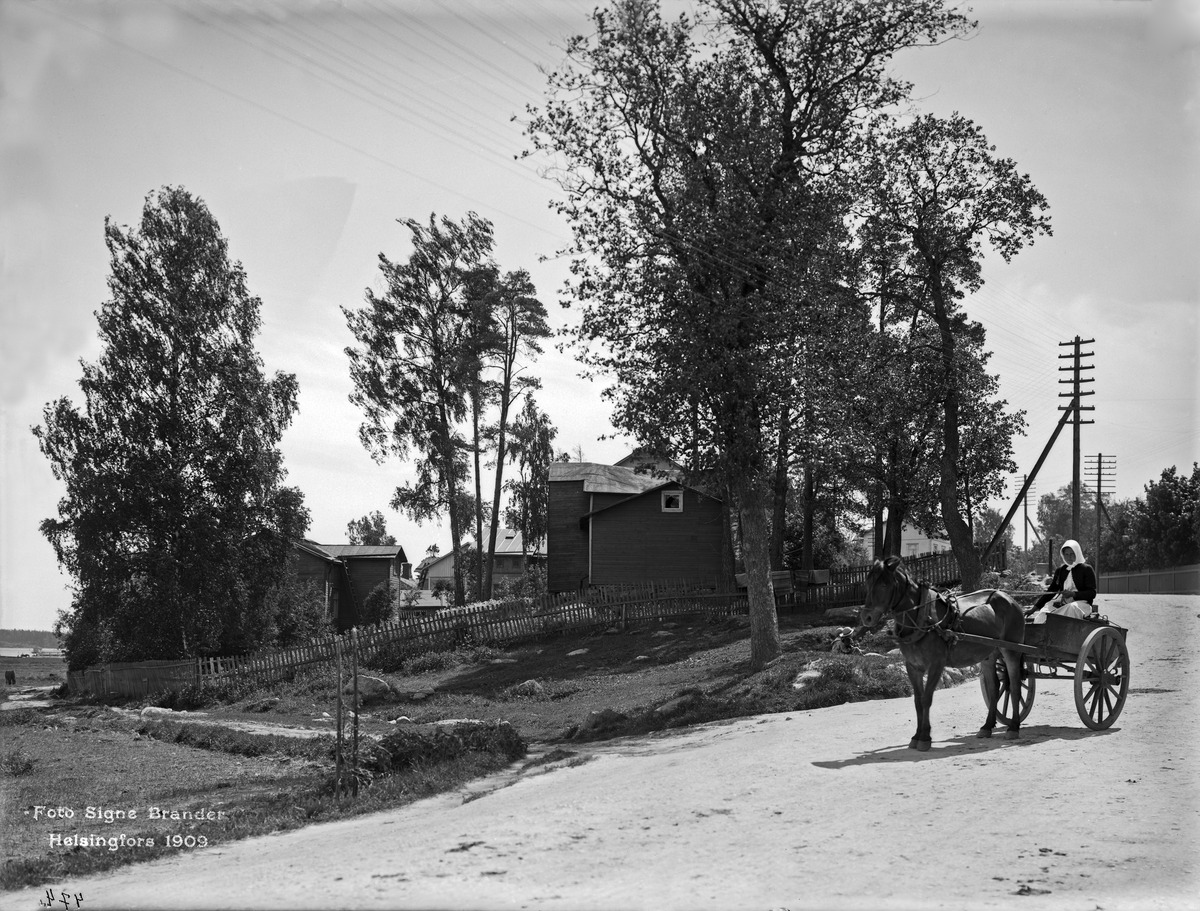
Maidonmyyjä palaamassa kaupungilta Itäisellä Viertotiellä Hermanni 41:n kohdalla  ( = Hämeentie 103)
sisällön kuvaus: Maidonmyyjä palaamassa kaupungilta Itäisellä Viertotiellä Hermanni 41:n kohdalla  ( = Hämeentie 103). Vasemmalla Hermanni 41:ssä sijaitsi  Edvin Forsbäckin talo ja pyrotekninen laboratorio. mustavalkoinen
Kuvaaja: Brander, Signe, valokuvaaja
Ajankohta: kuvausaika 1909
Paikka: Suomi, Uusimaa, Helsinki, Hermanni Helsinki, Hämeentie 103
Aiheet: puurakennukset, hevosajoneuvot, kotieläimet hevoset, kuljetusvälineet kärryt, naiset, tiet, elintarvikkeet, maito